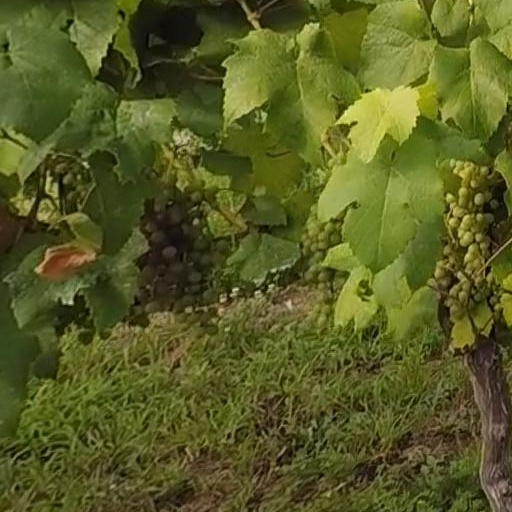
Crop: grape